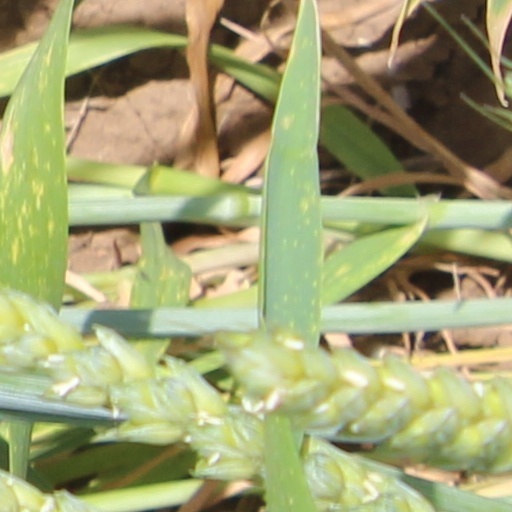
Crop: wheat